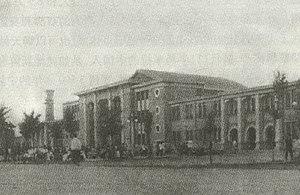
La Gare de Zhengzhou est une gare ferroviaire de voyageurs dans le district d'Erqi, à Zhengzhou, dans la province du Henan en Chine. Elle est située dans le centre-ville, à environ 1 km au Sud-Ouest de la Tour commémorative d'Erqi. Cette gare fait la jonction entre la ligne de chemin de fer Beijing-Guangzhou et la ligne Longhai. Elle est l'une des gares les plus fréquentées de Chine, ce qui lui vaut le surnom de « Cœur du réseau ferroviaire chinois ».